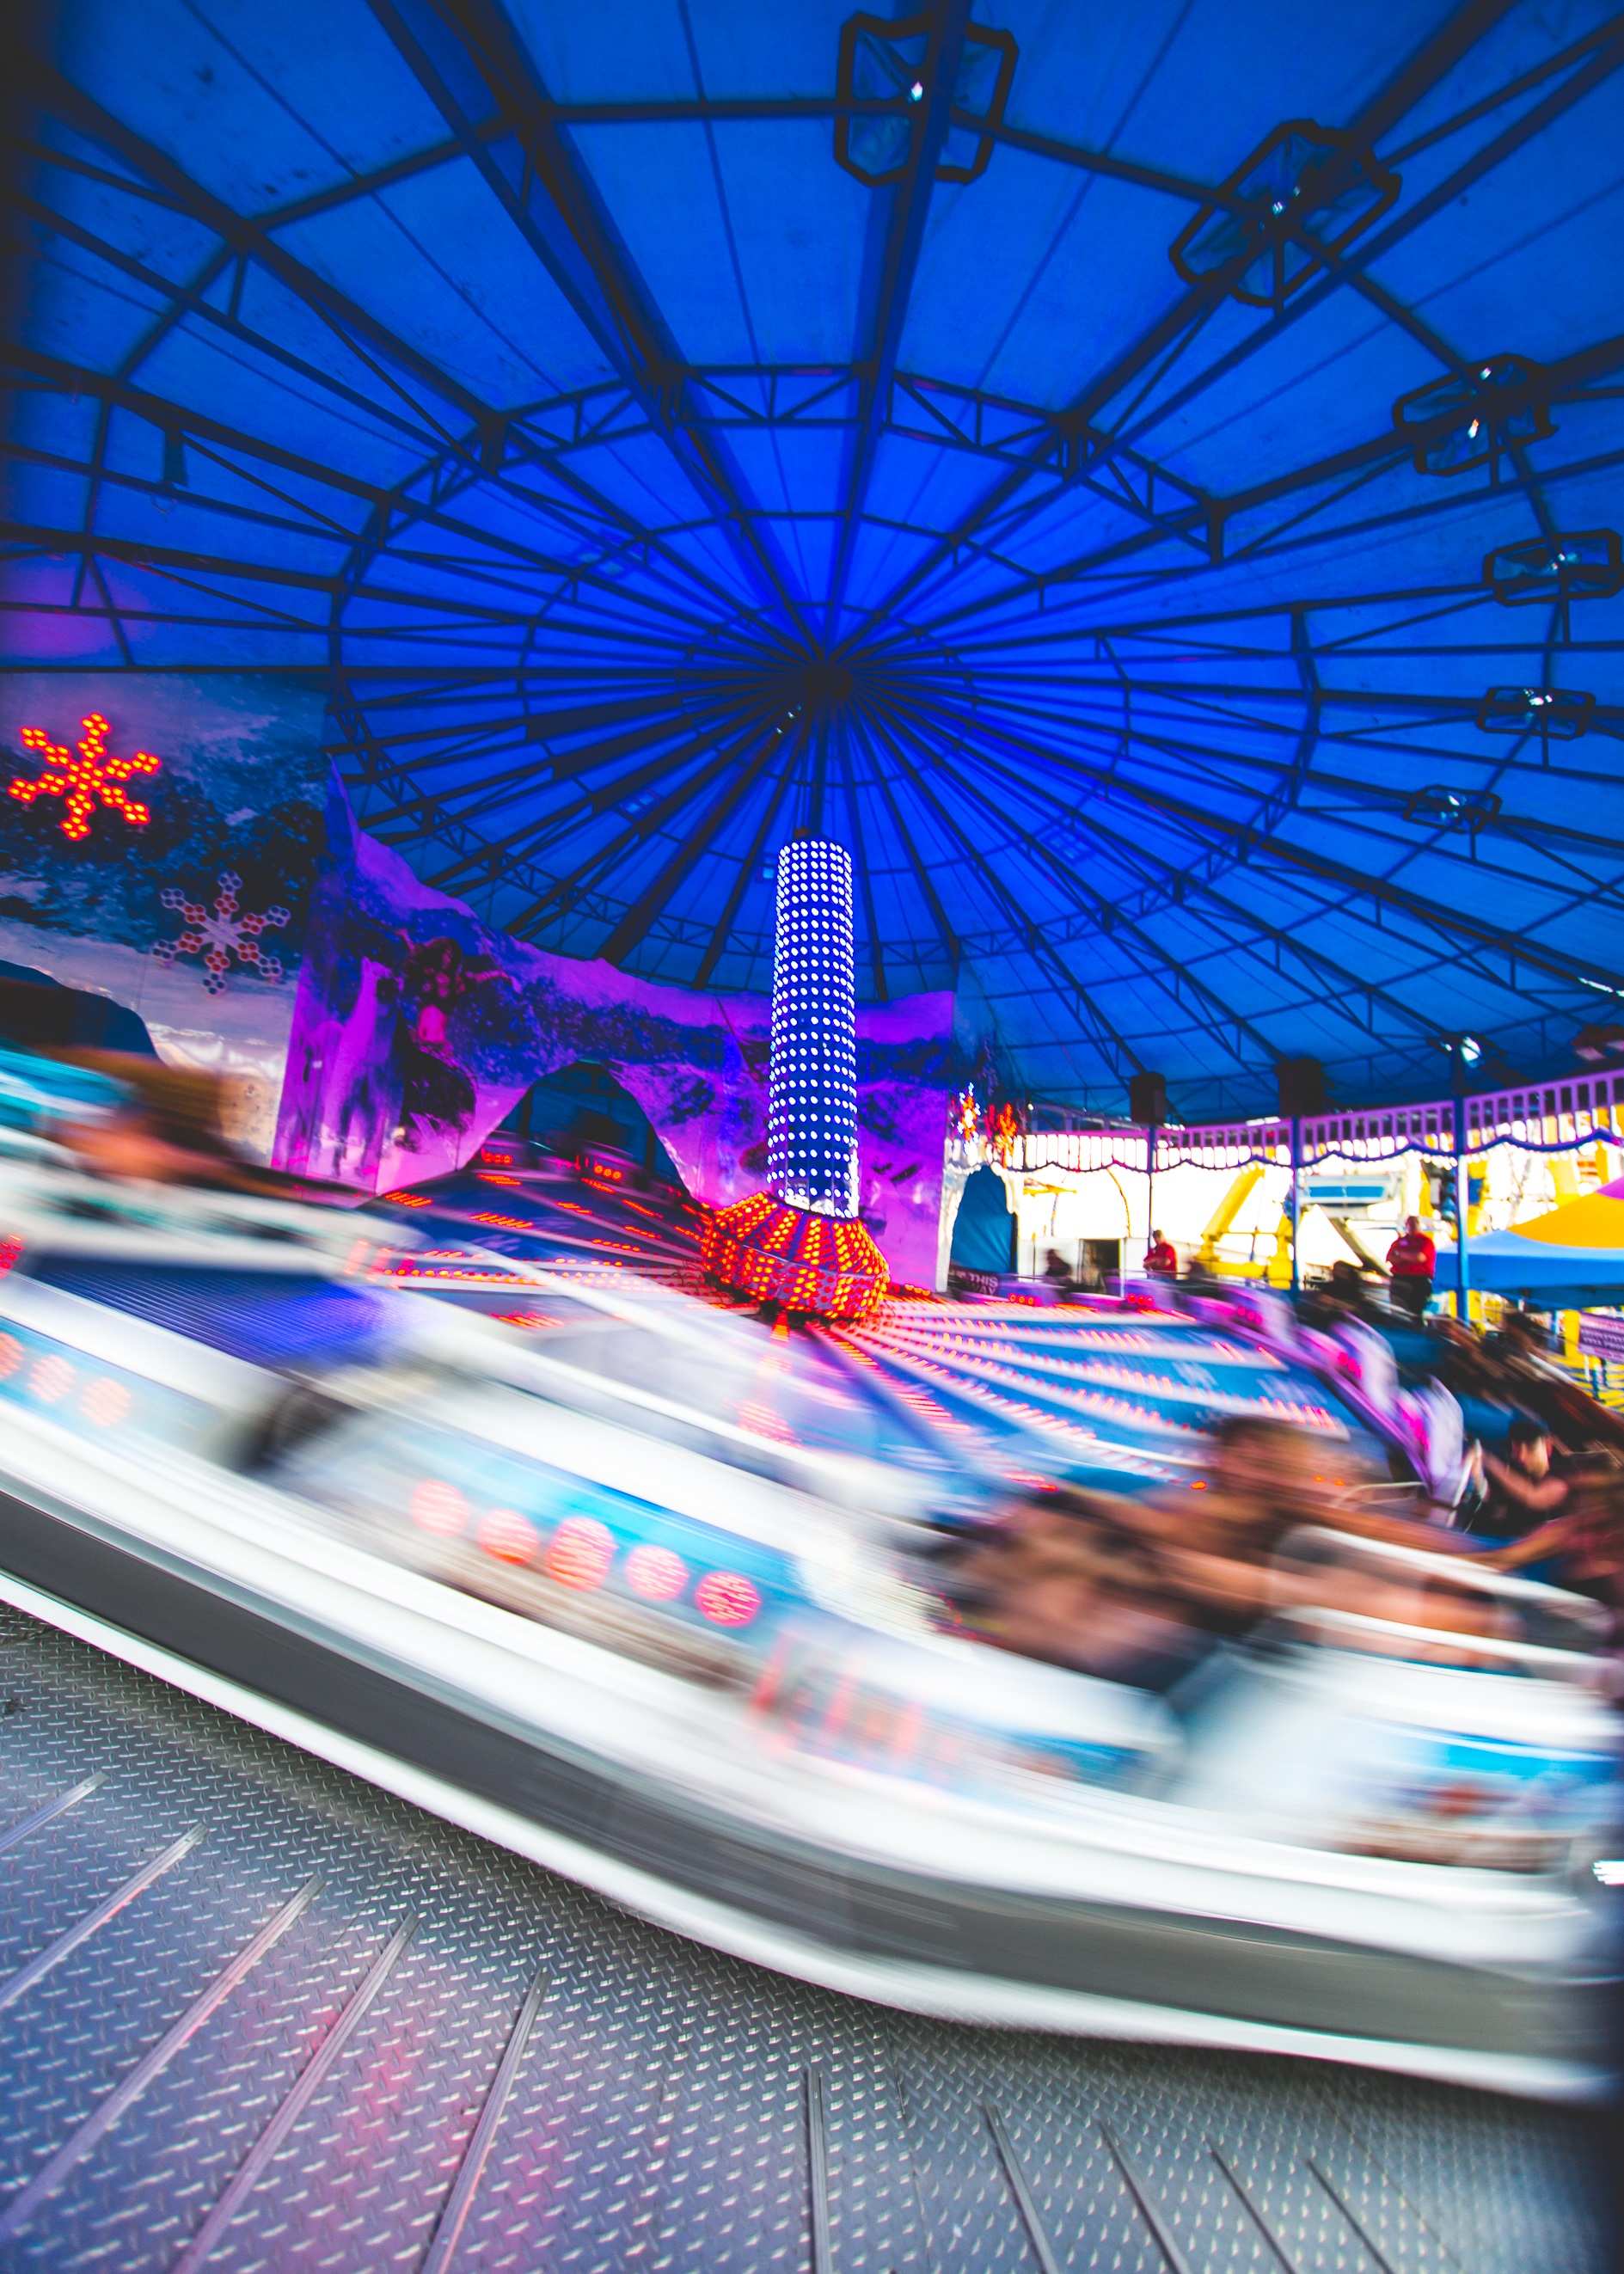
recreation, ferris wheel, amusement park, park, amusement ride, outdoor recreation, nonbuilding structure, sport venue